Natalia Bekhtereva

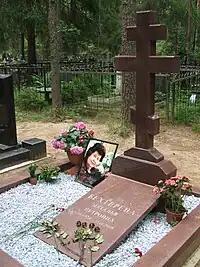
Bekhtereva's grave.

She died in the morning of June 22, 2008 in Hamburg at the St. George's Hospital at 84 after a protracted illness.